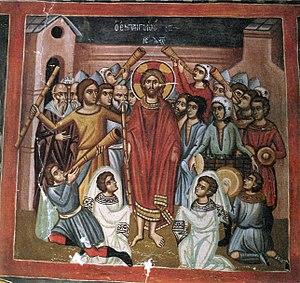
Les églises peintes de la région de Troodos sont un ensemble de dix églises byzantines chypriotes inscrites au patrimoine mondial par l'UNESCO.